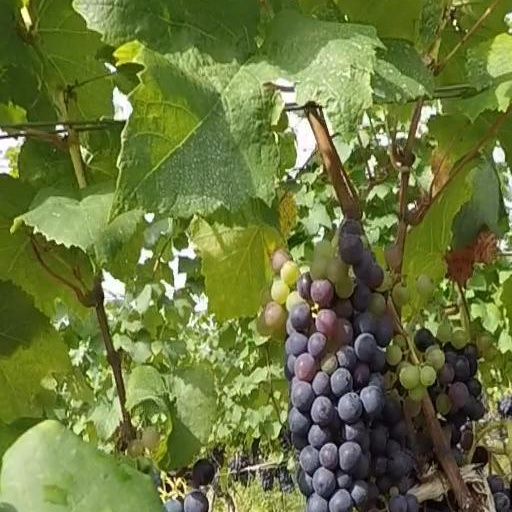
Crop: grape